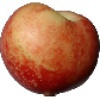
Label: nectarine